Aubagne

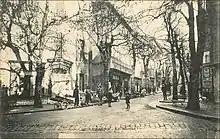
The market at Aubagne in the early 1900s

Between 1965 and 2014, Aubagne has elected three Communist mayors: the municipal council is composed mainly of communist, socialist, and other left-leaning members. Still, a significant portion of the population supports centre, right-of-centre, or even far-right political positions. In the second round of elections in 1988, both a representative of the French Communist Party (Parti communiste), Jean Tardito, and a representative of the far-right National Front party (Front National), Joëlle Melin, were elected. Edmond Garcin, of the Communist party, was elected mayor from 1965 to 1987.